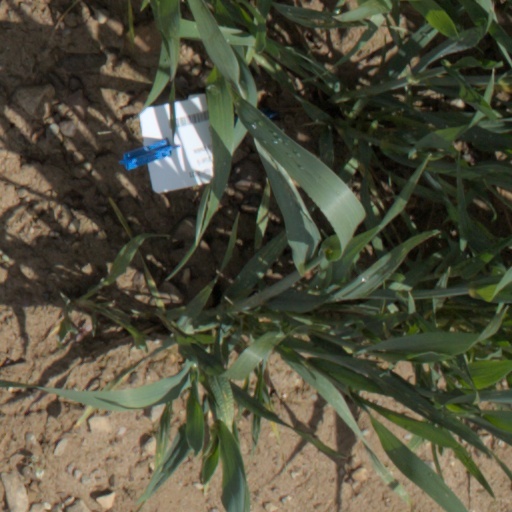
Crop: wheat